Botryosporium longibrachiatum

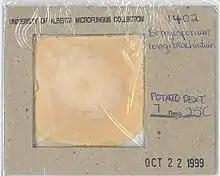
Dried colony of Botryotrichum longibrachiatum grown on Potato Dextrose Agar at 25 C for 7 days

"Botryosporium longibrachiatum" was largely recorded to grow on dead leaves and stems. It was also found on twine that was used in greenhouses to support plant growth such as tomatoes and eggplants. In general, the genus "Botryosporium" was rarely discovered from soil and there was only one record of "Botryosporium" in Ontario by 1968. Another possible place for "Botryosporium" to appear is above the potting soil in greenhouses. Several evidences have shown that the fungus favors cool and humid environment especially places like greenhouses.